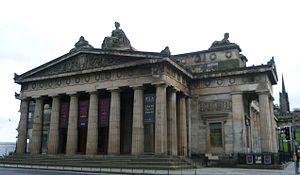
La Royal Scottish Academy est l'académie des beaux-arts nationale d'Écosse. Elle promeut l'art contemporain du pays.